Two 4 One

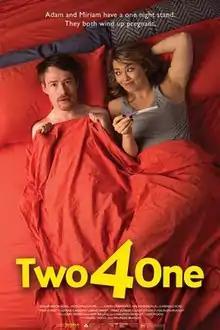
Film poster

Two 4 One is a 2014 Canadian comedy-drama film that marks the debut of Victoria, British Columbia filmmaker Maureen Bradley. The film stars Gavin Crawford as Adam, a trans man who agrees to have a one-night stand with his ex-girlfriend Miriam (Naomi Snieckus) during which he uses a mail order at-home pregnancy kit to artificially inseminate her with donated sperm. However, an accident during the encounter leaves both Adam and Miriam pregnant, forcing Adam, who has not yet completed the surgical phase of his gender transition, to confront the ways in which the pregnancy will influence his sense of gender identity.